Dental amalgam controversy

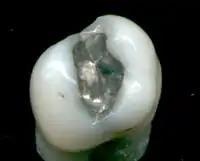
Premolar tooth with amalgam filling

This discussion of the dental amalgam controversy outlines the debate over whether dental amalgam (the mercury alloy in dental fillings) should be used. Supporters claim that it is safe, effective and long-lasting, while critics argue that amalgam is unsafe because it may cause mercury poisoning and other toxicity.